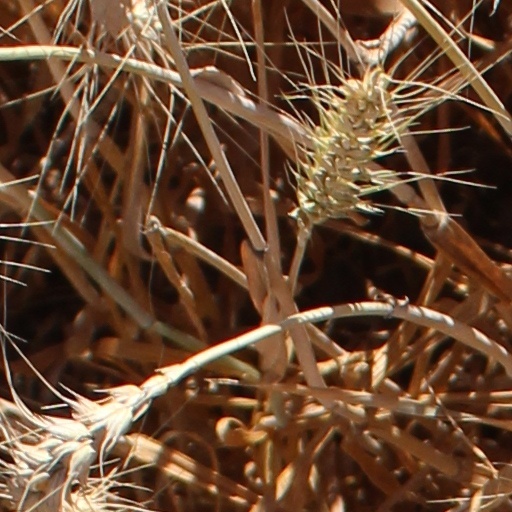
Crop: wheat